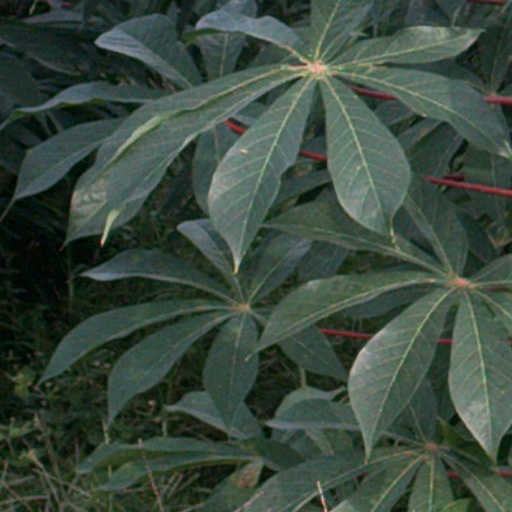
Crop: cassava